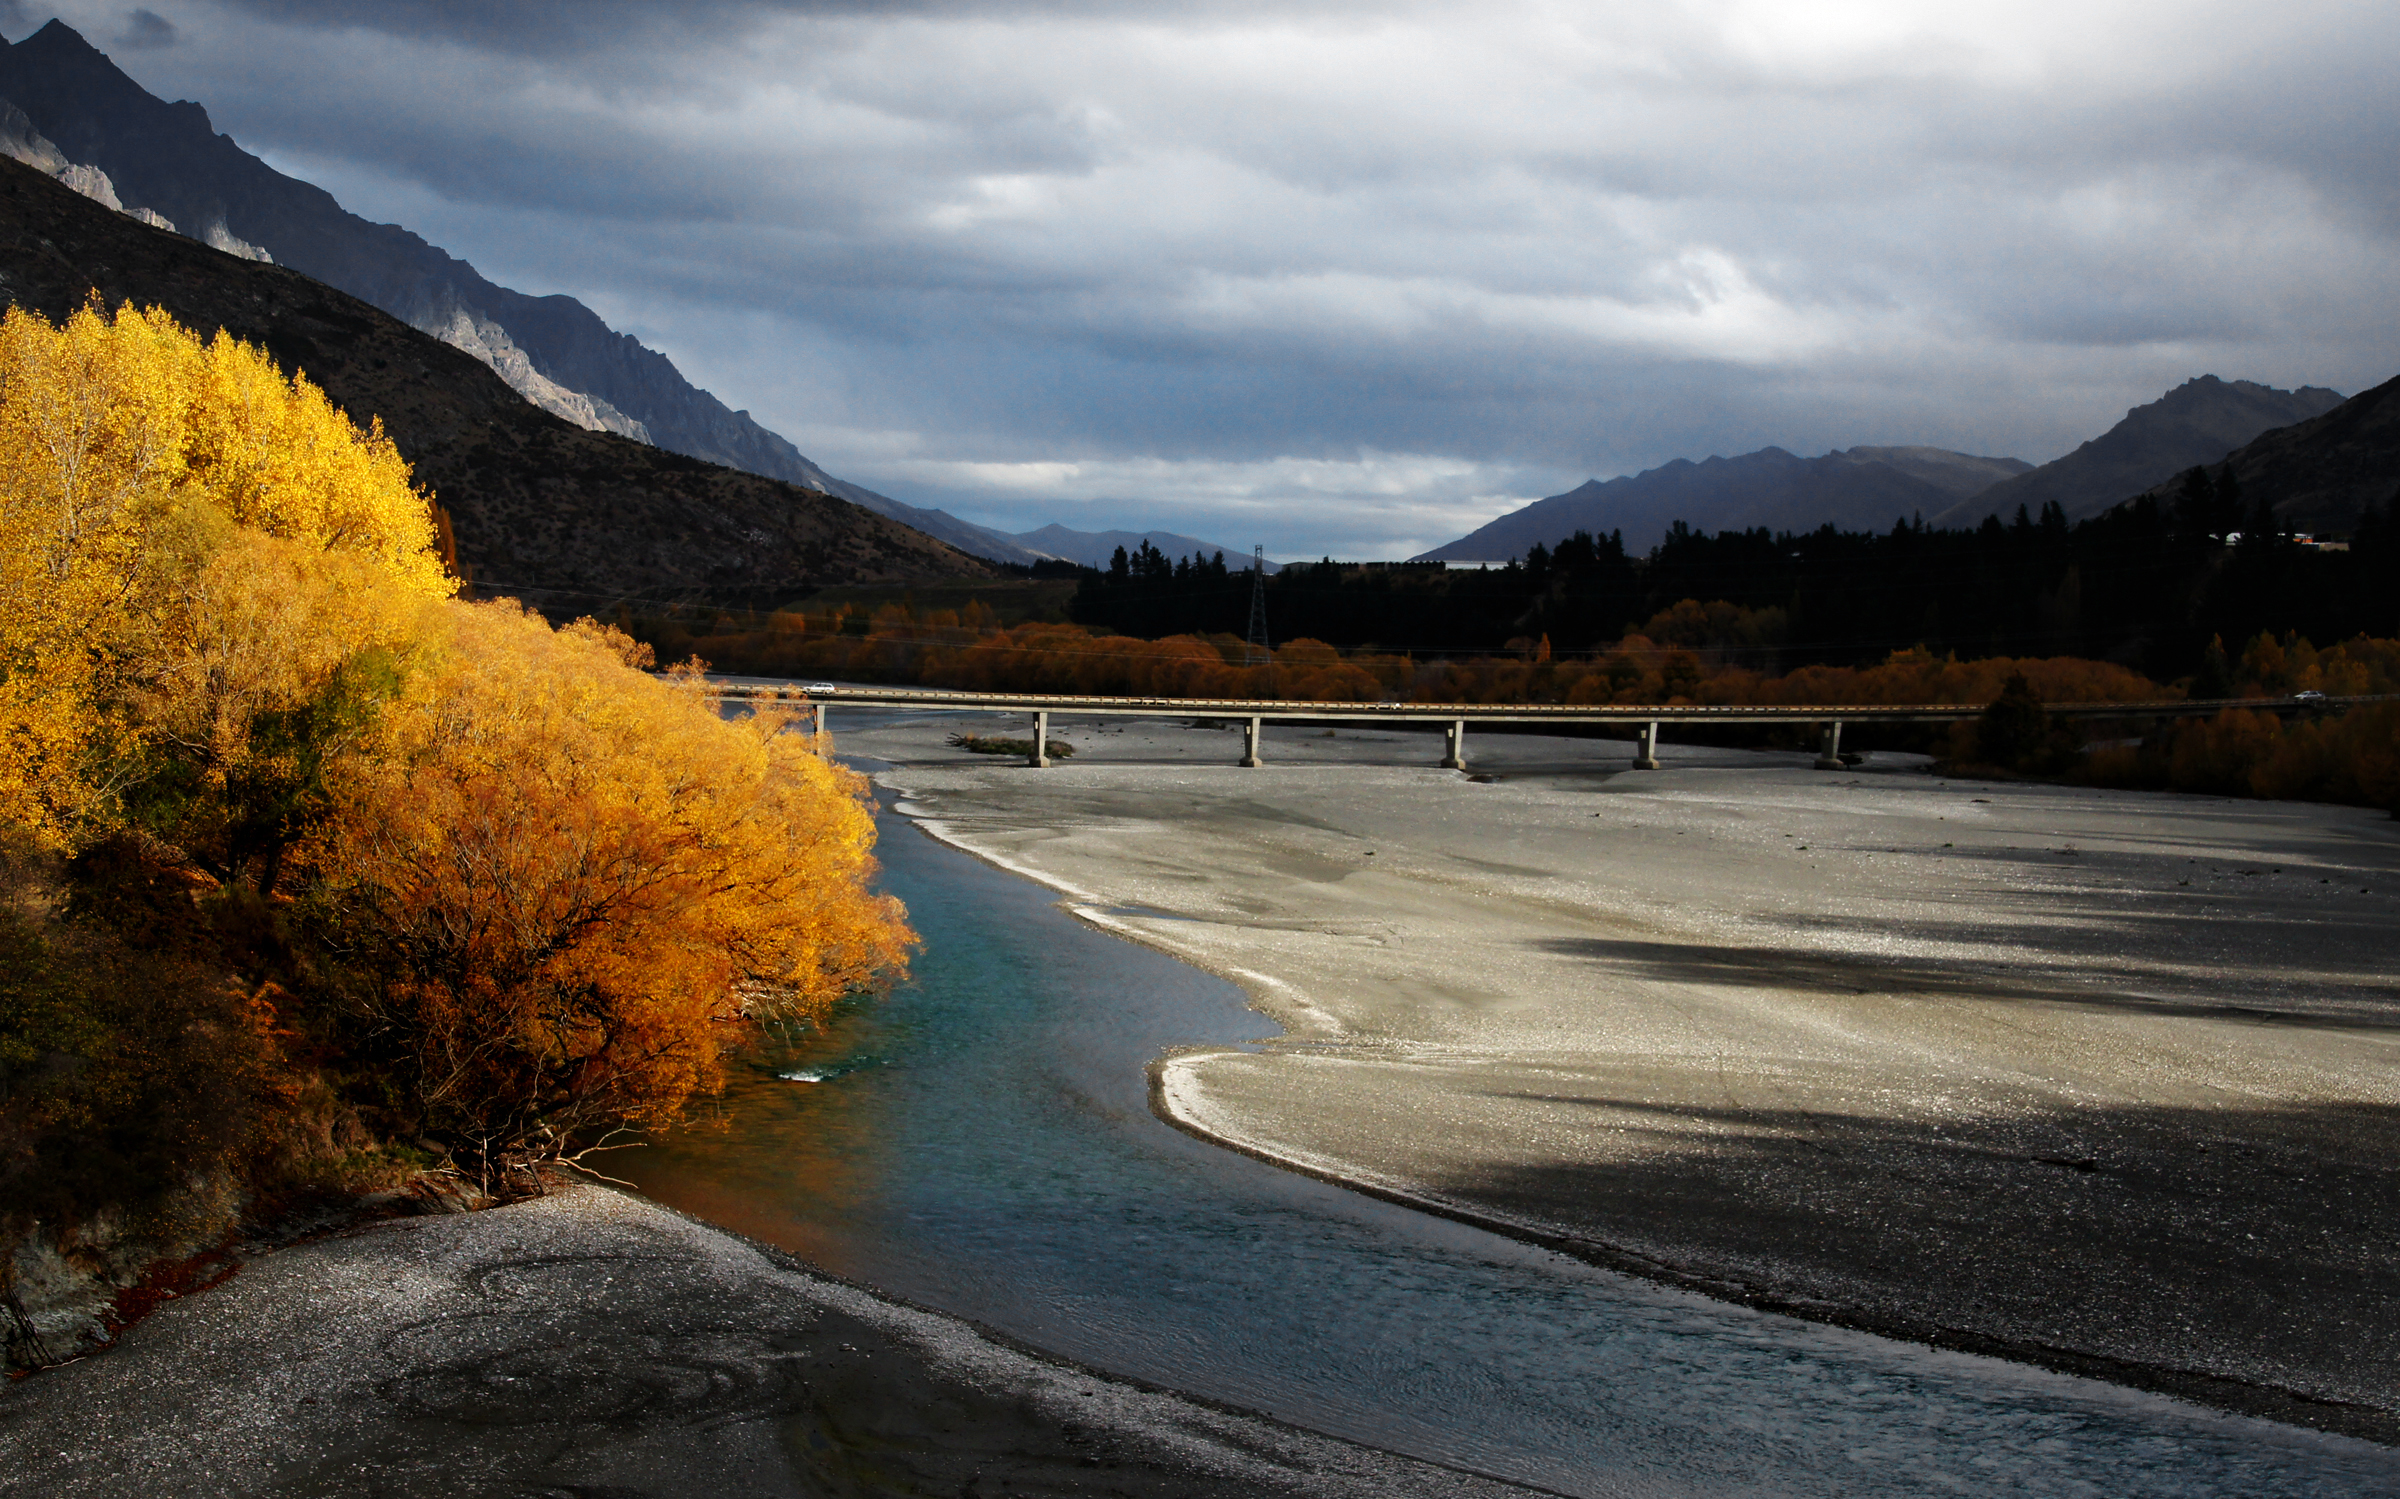
landscape, tree, mountain, snow, winter, cloud, road, bridge, morning, hill, lake, highway, river, asphalt, dusk, evening, reflection, autumn, reservoir, season, infrastructure, newzealand, otago, queenstown, fallcolours, fourseasons, shotoverriver, sonydslra580, tamron18270mmf3563, rural area, mountainous landforms